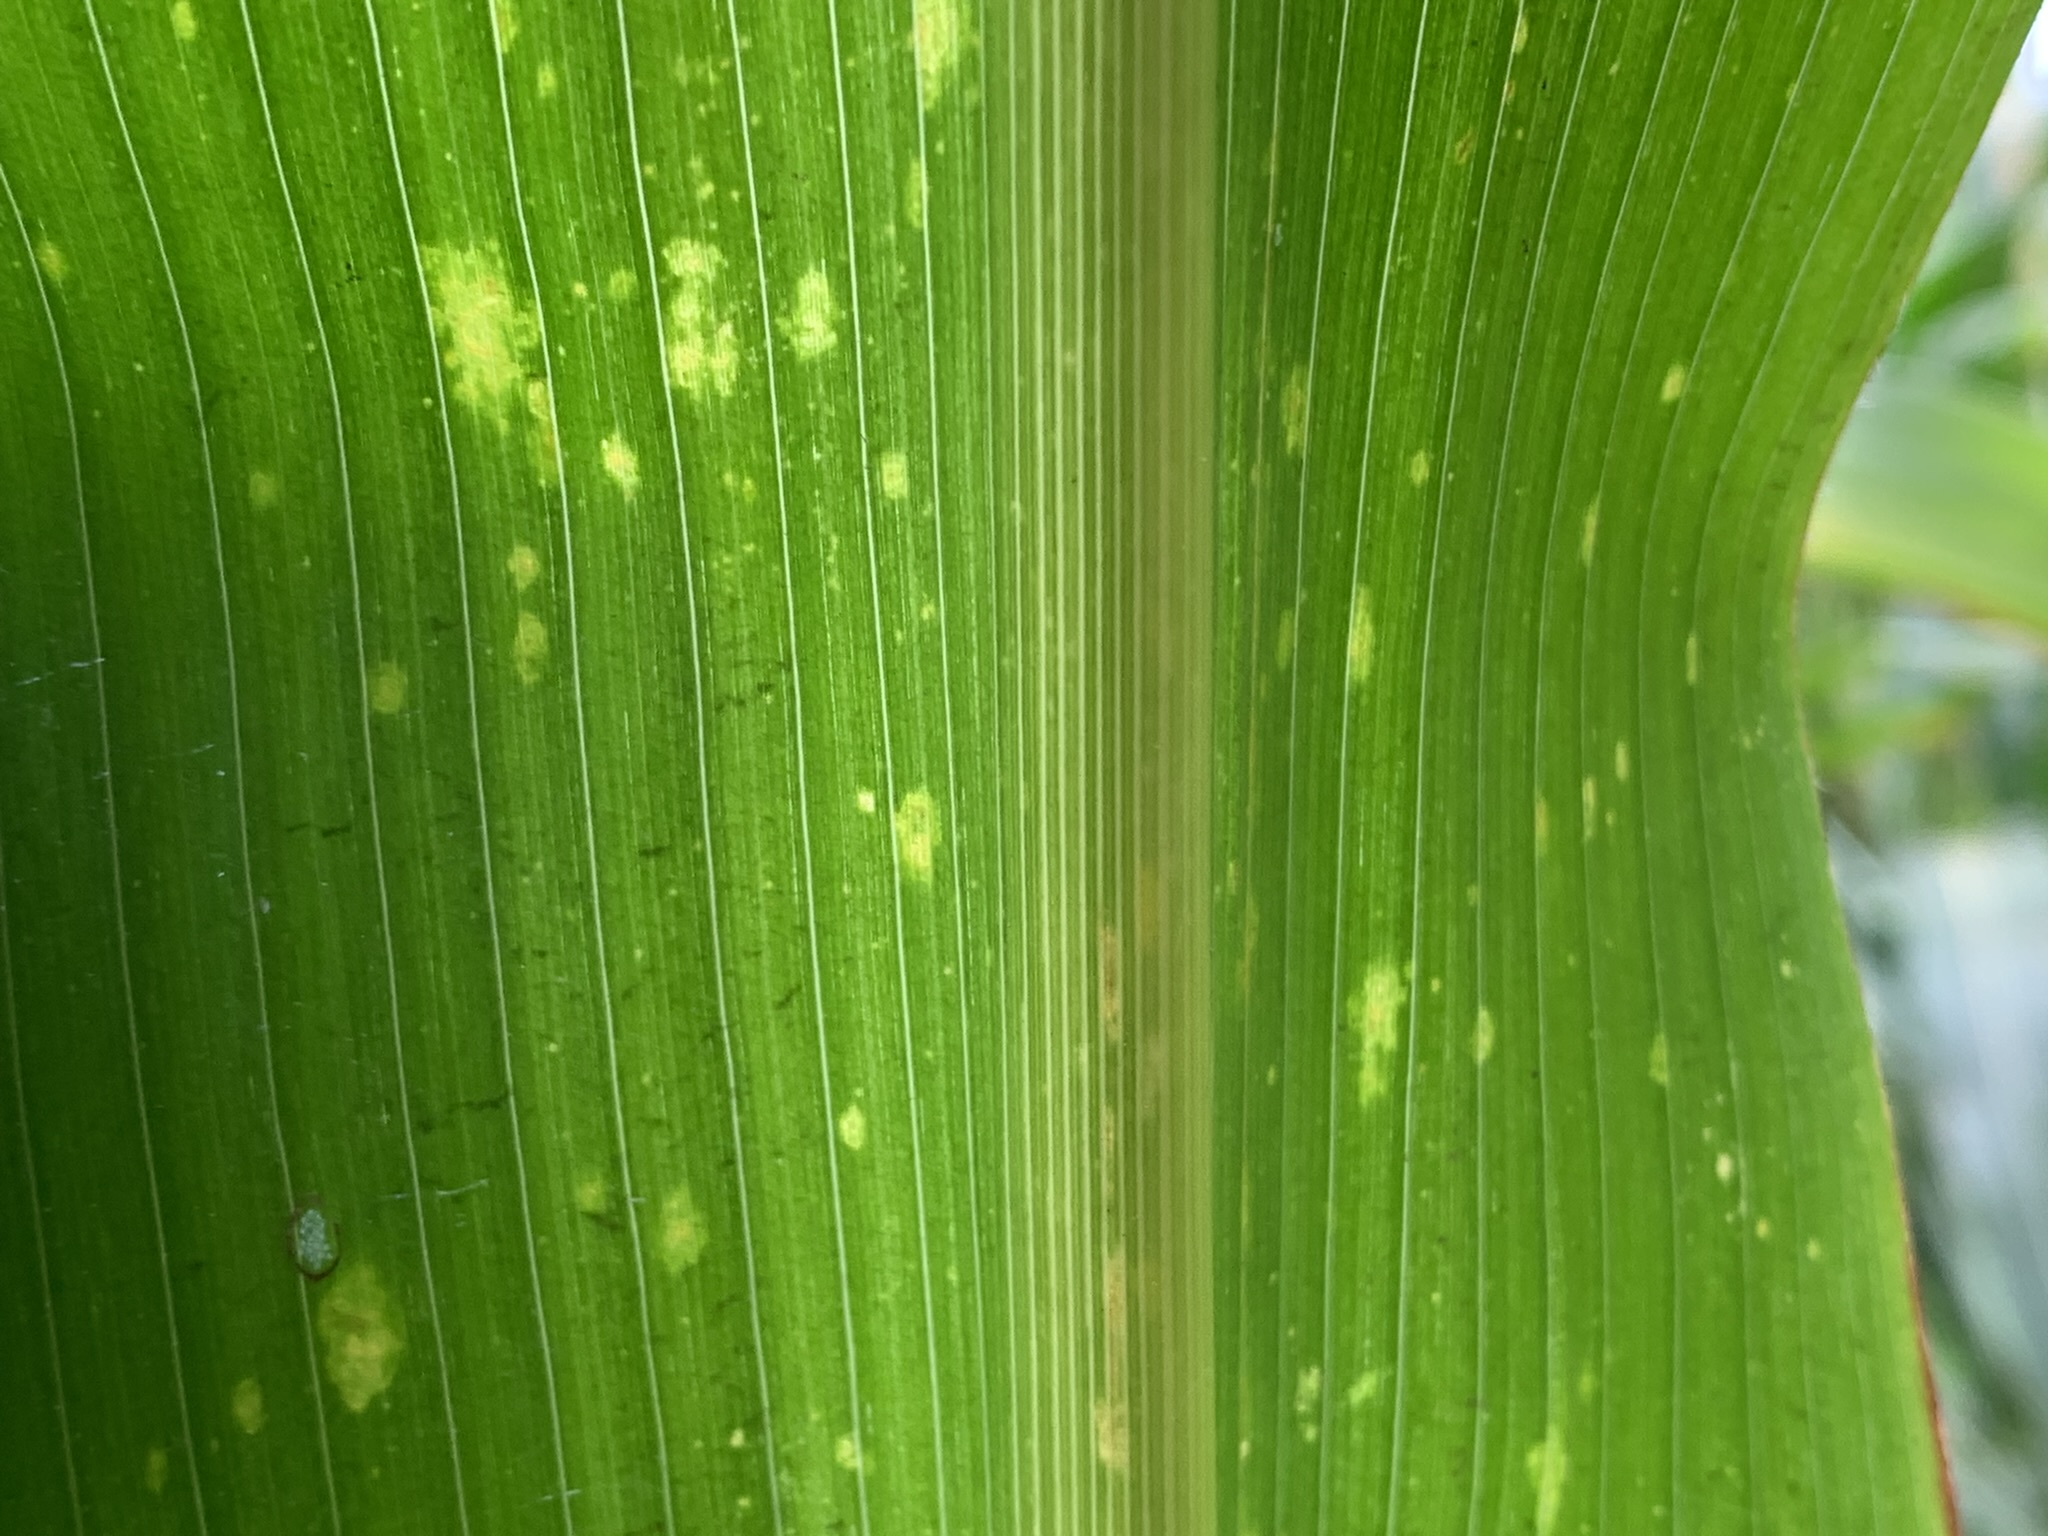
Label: MLN